Žiče Charterhouse

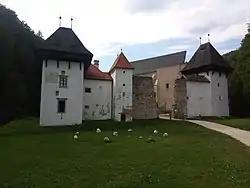

Žiče Charterhouse, also Seiz Charterhouse, was a Carthusian monastery or Charterhouse in the narrow valley of Žičnica Creek, also known as Saint John the Baptist Valley after the church dedicated to St. John the Baptist at the monastery near the village of Žiče and at settlement Špitalič pri Slovenskih Konjicah in the Municipality of Slovenske Konjice in northeastern Slovenia.